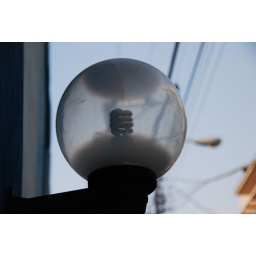
CFL in a glass bowl (2)